FVM Ö1 Tummelisa

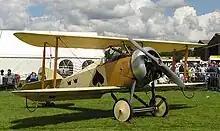
Carlson replica in the UK Flying Legends show, 2007

In 1919 Gösta von Porat was completing an advanced aeronautics course in France, part of which was a design study for an 80 hp (60 kW) single engine biplane. He returned to his native Sweden to lead the Swedish Army Telegraph Corps' Aviation Department, based near Linköping which had FVM as its workshop and passed on the rather incomplete set of diagrams and calculations to Henry Kjellson, an engineer there. Von Porat also made several 90 hp (67 kW) Le-Rhone-Thulin rotary engines, bought after the bankruptcy of the Thulin concern, available to Kjellson.